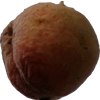
Label: peach